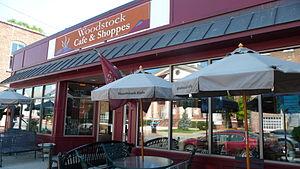
La ville américaine de Woodstock est le siège du comté de Shenandoah, dans l’État de Virginie. Lors du recensement de 2010, sa population s’élevait à 5 097 habitants.